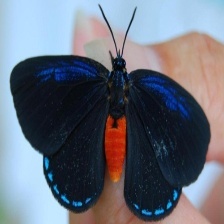
Species: ATALA
Butterfly family (ImageNet category): lycaenid_butterfly